Phyllis Newman

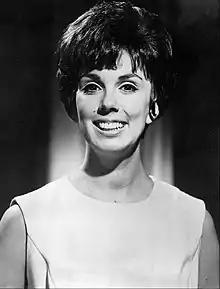
Newman in 1966

Phyllis Newman (March 19, 1933 – September 15, 2019) was an American actress and singer. She won the 1962 Tony Award for Best Featured Actress in a Musical for her role as Martha Vail in the musical "Subways Are for Sleeping" on Broadway, received the Isabelle Stevenson Award in 2009 and was nominated another Tony for "Broadway Bound" (1987), as well as two nominations for Drama Desk Awards.